National Science and Media Museum

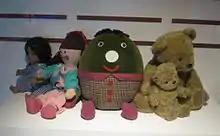
Playschool puppets

The museum's collection contains 3.5 million items of historical, cultural and social value. Notable objects and archives include: